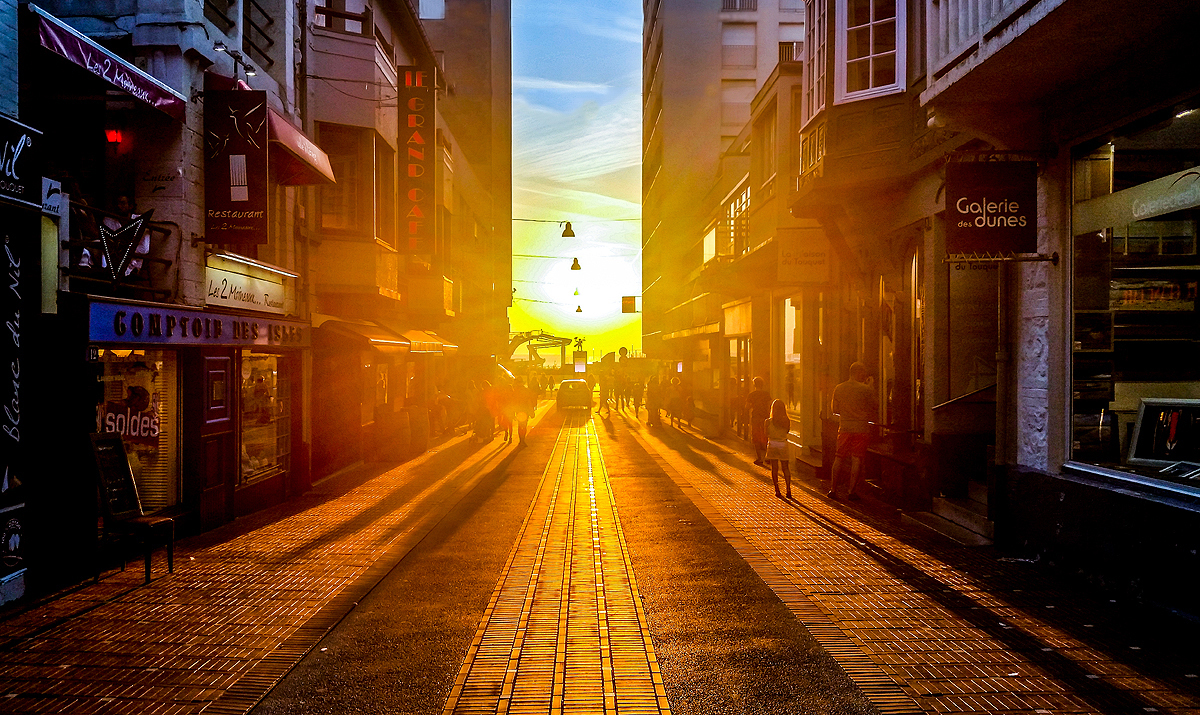
light, people, sun, road, street, night, sunlight, morning, alley, city, cityscape, evening, color, darkness, lane, shops, infrastructure, stores, metropolis, urban area